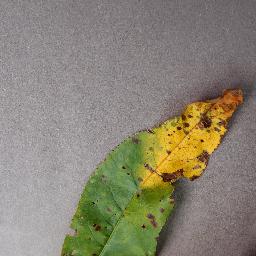
Label: Peach___Bacterial_spot